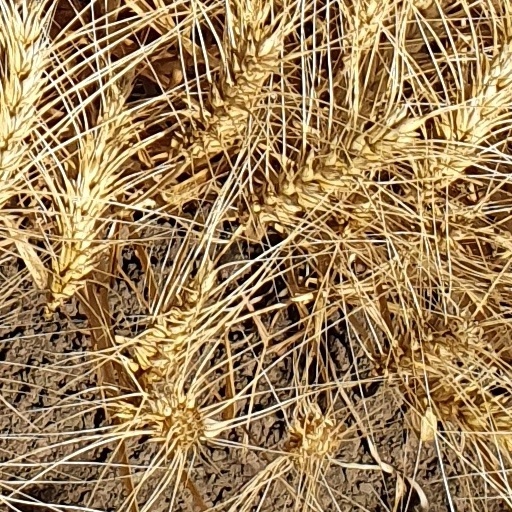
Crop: wheat